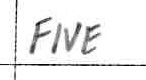
Label: five